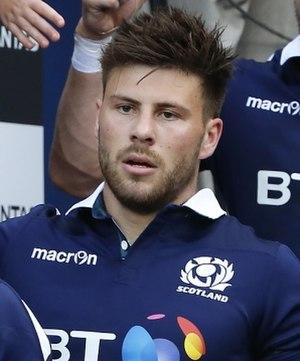
Alistair William Price, né le 12 mai 1993 à King's Lynn, est un joueur international écossais de rugby à XV évoluant au poste de demi de mêlée. Il joue au sein de la franchise des Glasgow Warriors dans le Pro 12 depuis la saison 2013-2014, ainsi qu'en équipe d'Écosse depuis 2016.